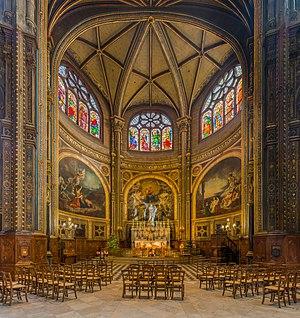
L’église Saint-Eustache est une église de Paris. Elle est située 146 rue Rambuteau dans le 1ᵉʳ arrondissement au cœur du quartier des Halles.